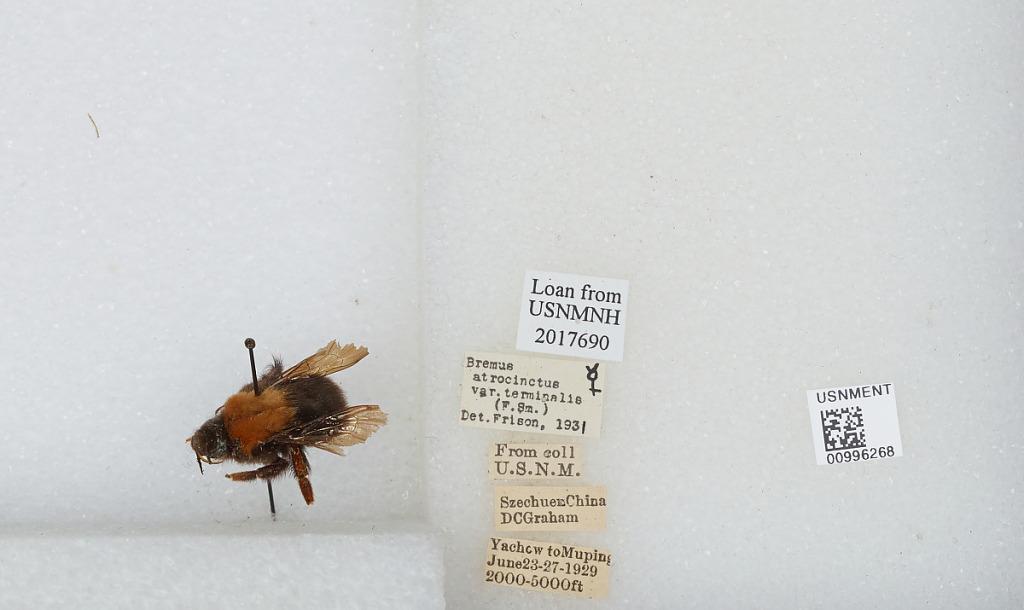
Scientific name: Bombus (Festivobombus) festivus Smith
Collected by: D. Graham
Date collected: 1929-6-23
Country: China
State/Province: Sichuan
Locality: Yucheng to Muping (formerly known as Yachow and Mupin)
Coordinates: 30.0061, 103.032
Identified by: Frison